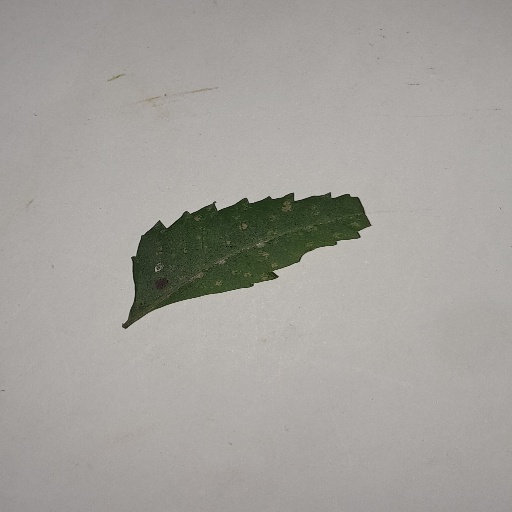
Species: Neem
Leaf condition: Powdery Mildew